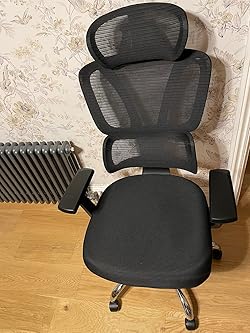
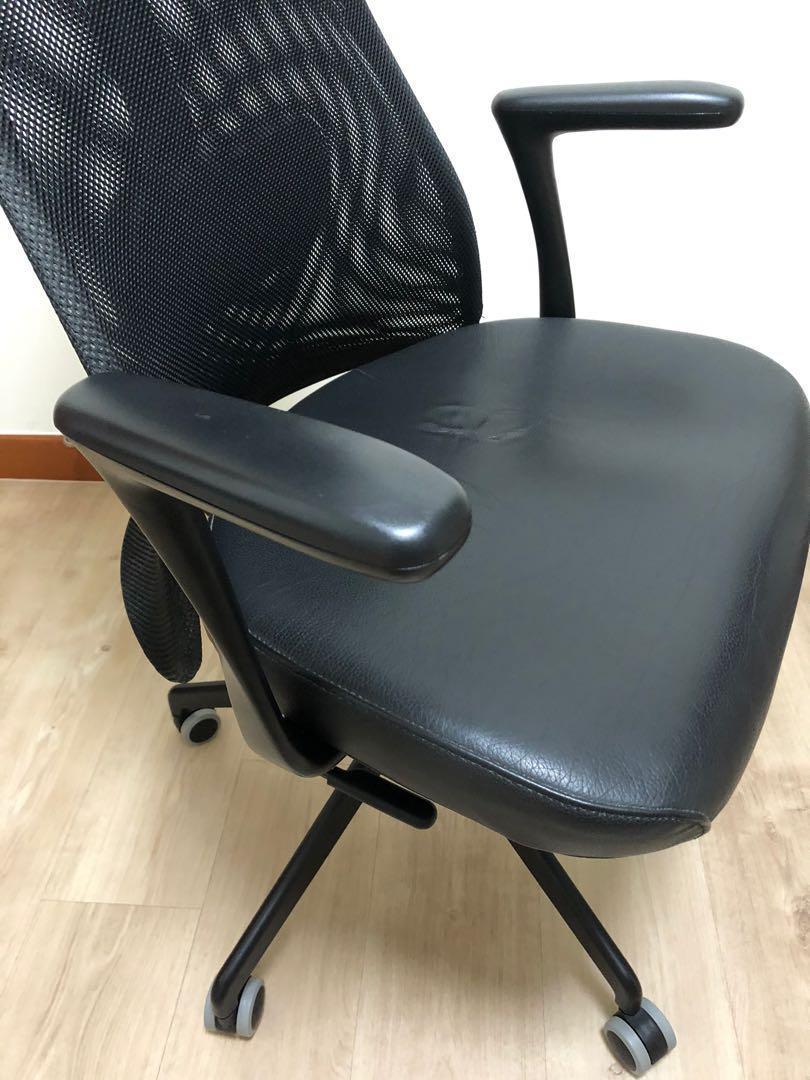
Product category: items_chair
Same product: no